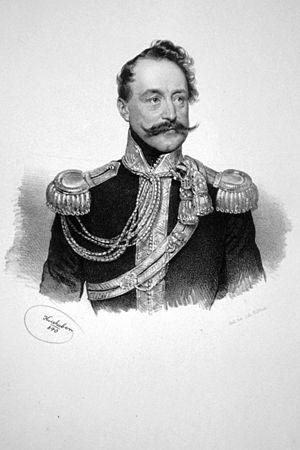
Johann Franz de Paula von Schaffgotsch, né le 30 juin 1792 à Brünn, et mort le 3 novembre 1866 dans la même ville, est un général impérial autrichien de cavalerie.